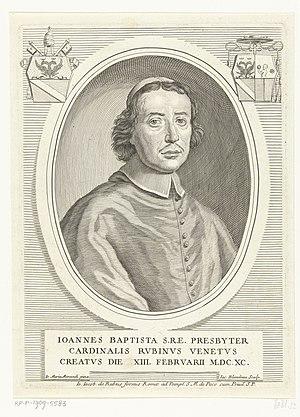
Giambattista Rubini est un cardinal italien du XVIIᵉ siècle et du début du XVIIIᵉ siècle. Il est un neveu du pape Alexandre VIII par sa mère.